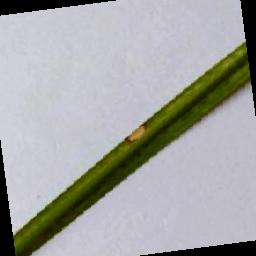
Label: Rice___Leaf_Blast